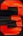
Number: 3